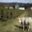
Label: cattle